John I, Margrave of Brandenburg

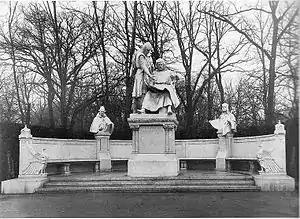
Siegesallee in Berlin with double statue for the Margraves John I and Otto III. The left side figure is the priest Simeon from Cölln, the figure on the right is Marsilius de Berlin. Sculptor: Max Baumbach, unveiled in 1900

The double statue depicted on the left stood in the Siegesallee in the in Berlin. The "Siegesallee" was a "grand boulevard" commissioned by Emperor Wilhelm II in 1895 with statues illustrating the history of Brandenburg and Prussia. Between 1895 and 1901, 27 sculptors led by Reinhold Begas created 32 statues of Prussian and Brandenburg rulers, each 2.75 high. Each statue was flanked by two smaller busts representing people who had played an important rôle in the life of the historic ruler.